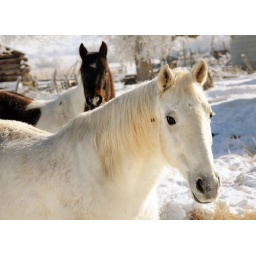
HOrses in frosted snow white horse